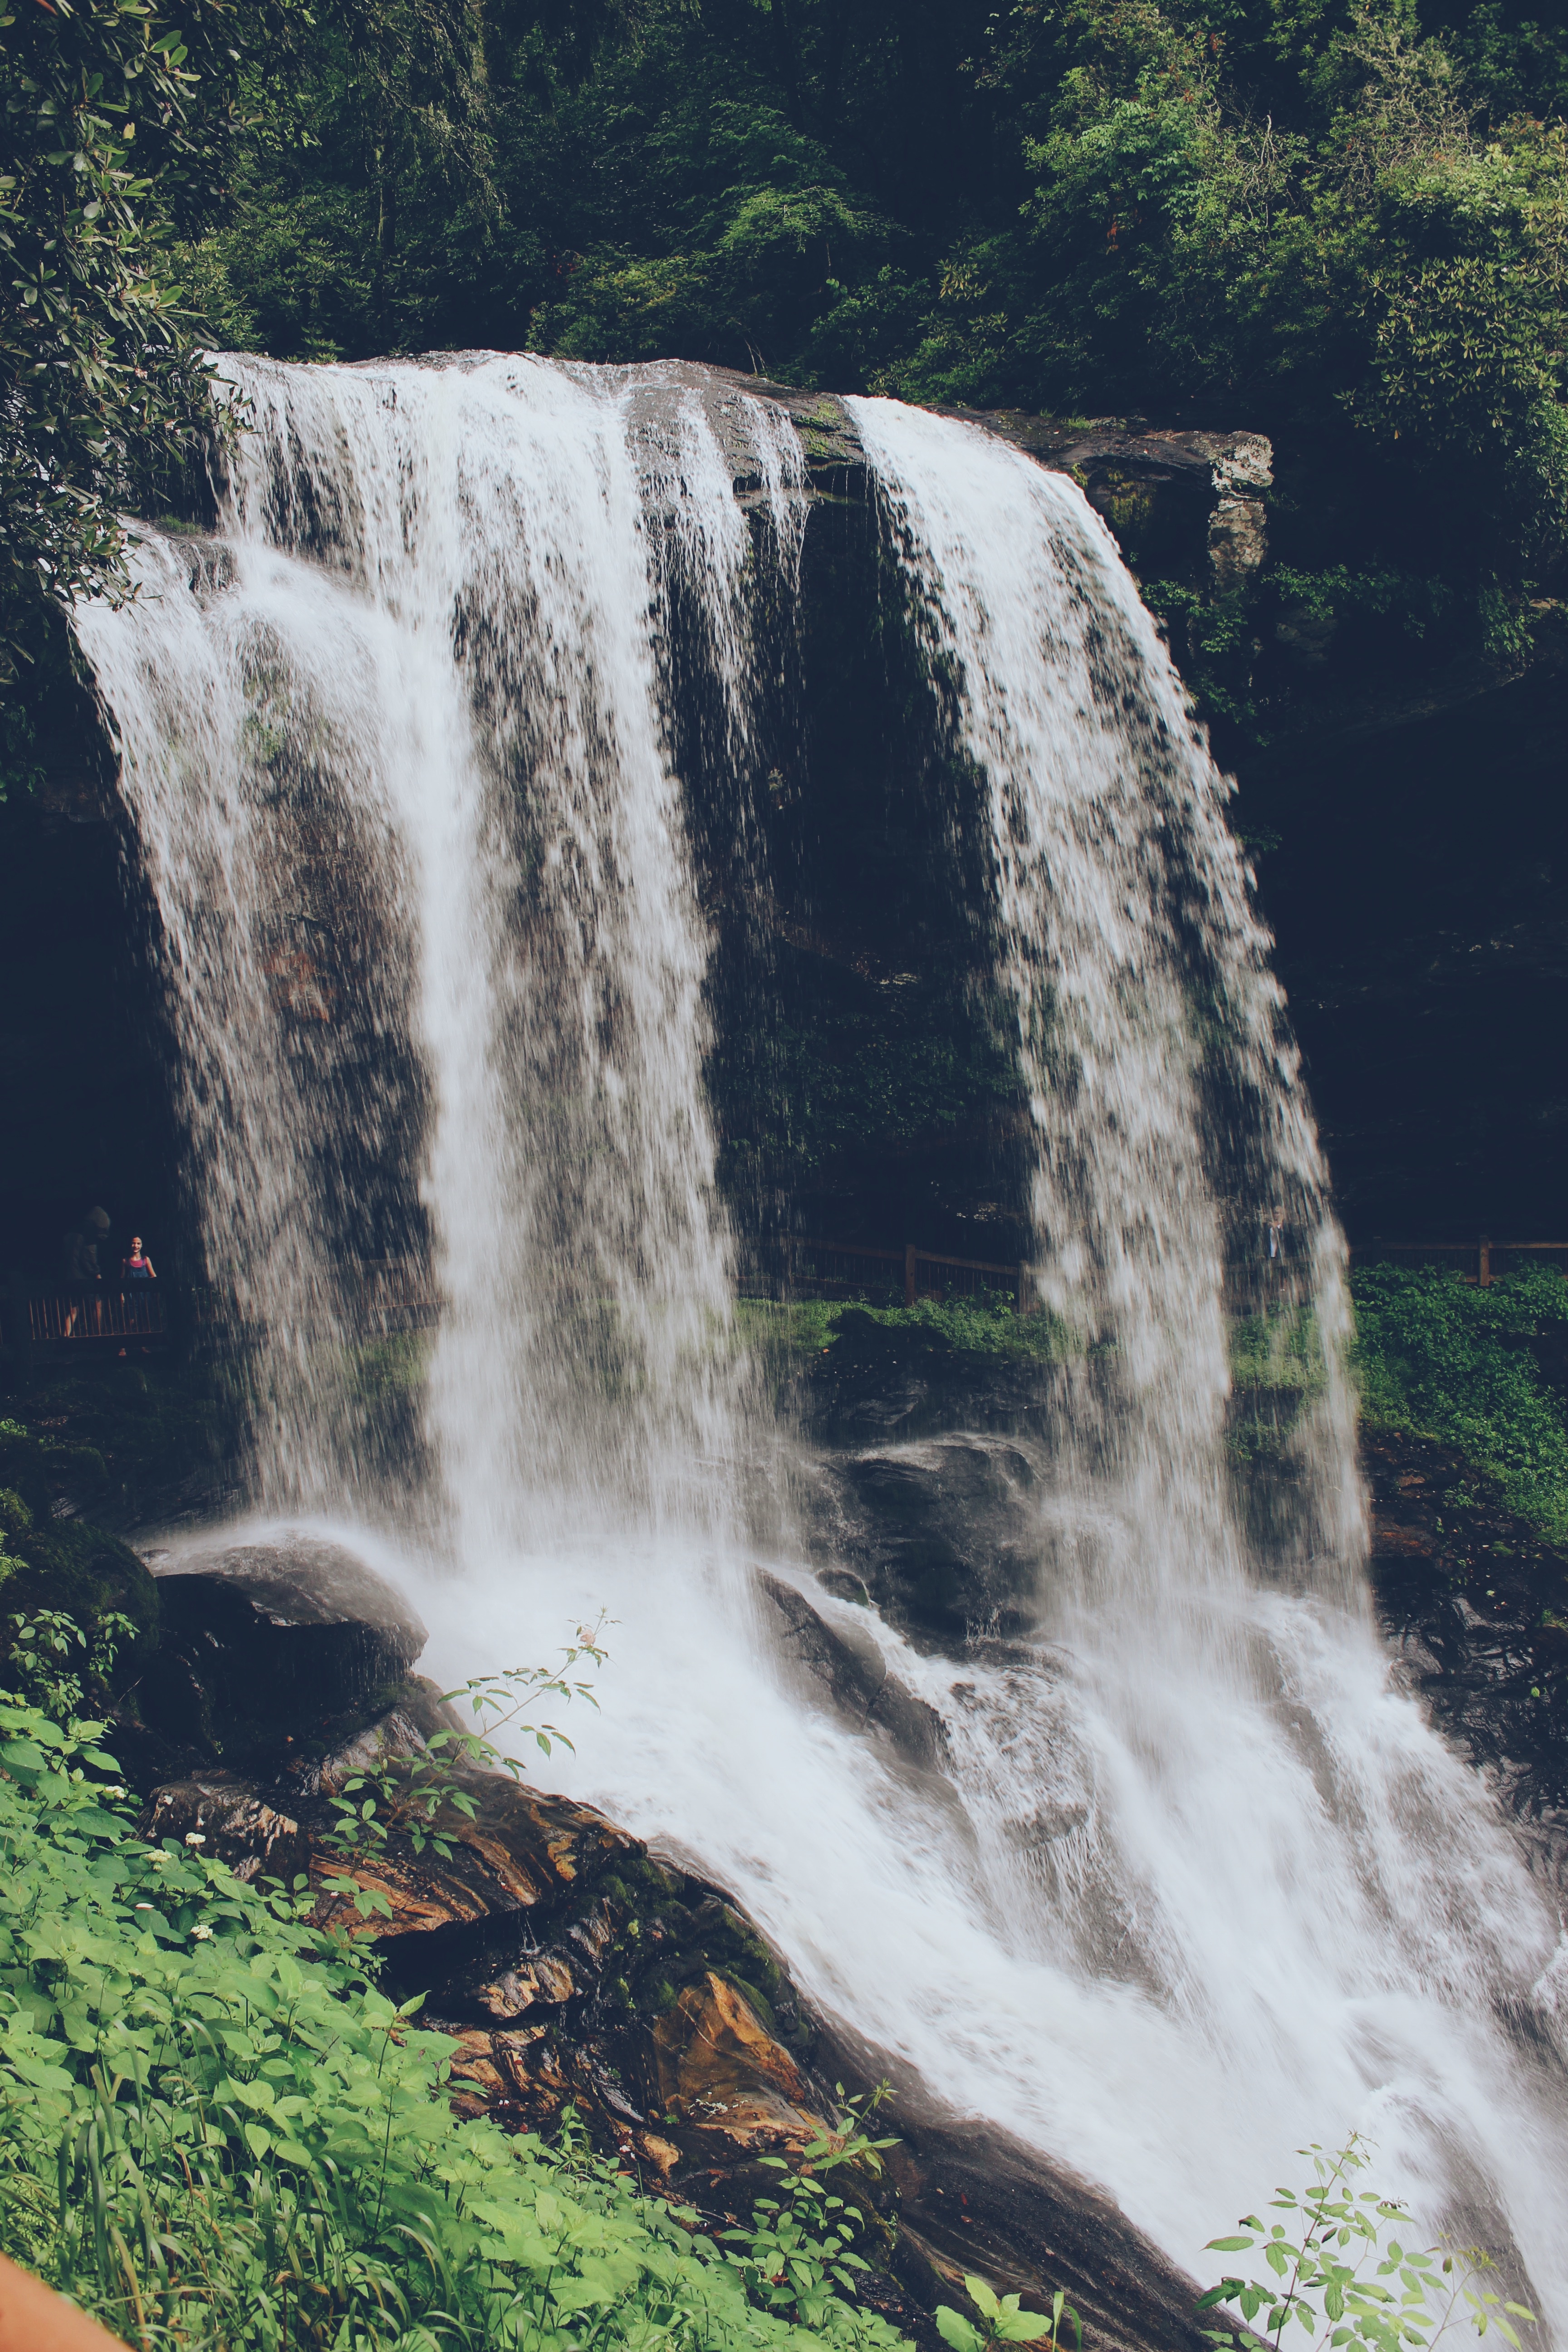
water, waterfall, body of water, wasserfall, water feature, watercourse